Wallis and Futuna

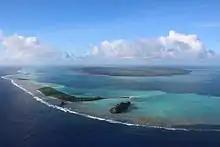
Aerial view of Wallis Island (Uvea)

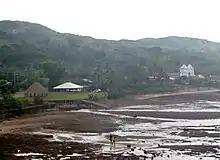
Futuna Island

Wallis and Futuna is located at , west of Samoa and northeast of Fiji — about one-third of the way northeast from New Zealand towards Hawaii.